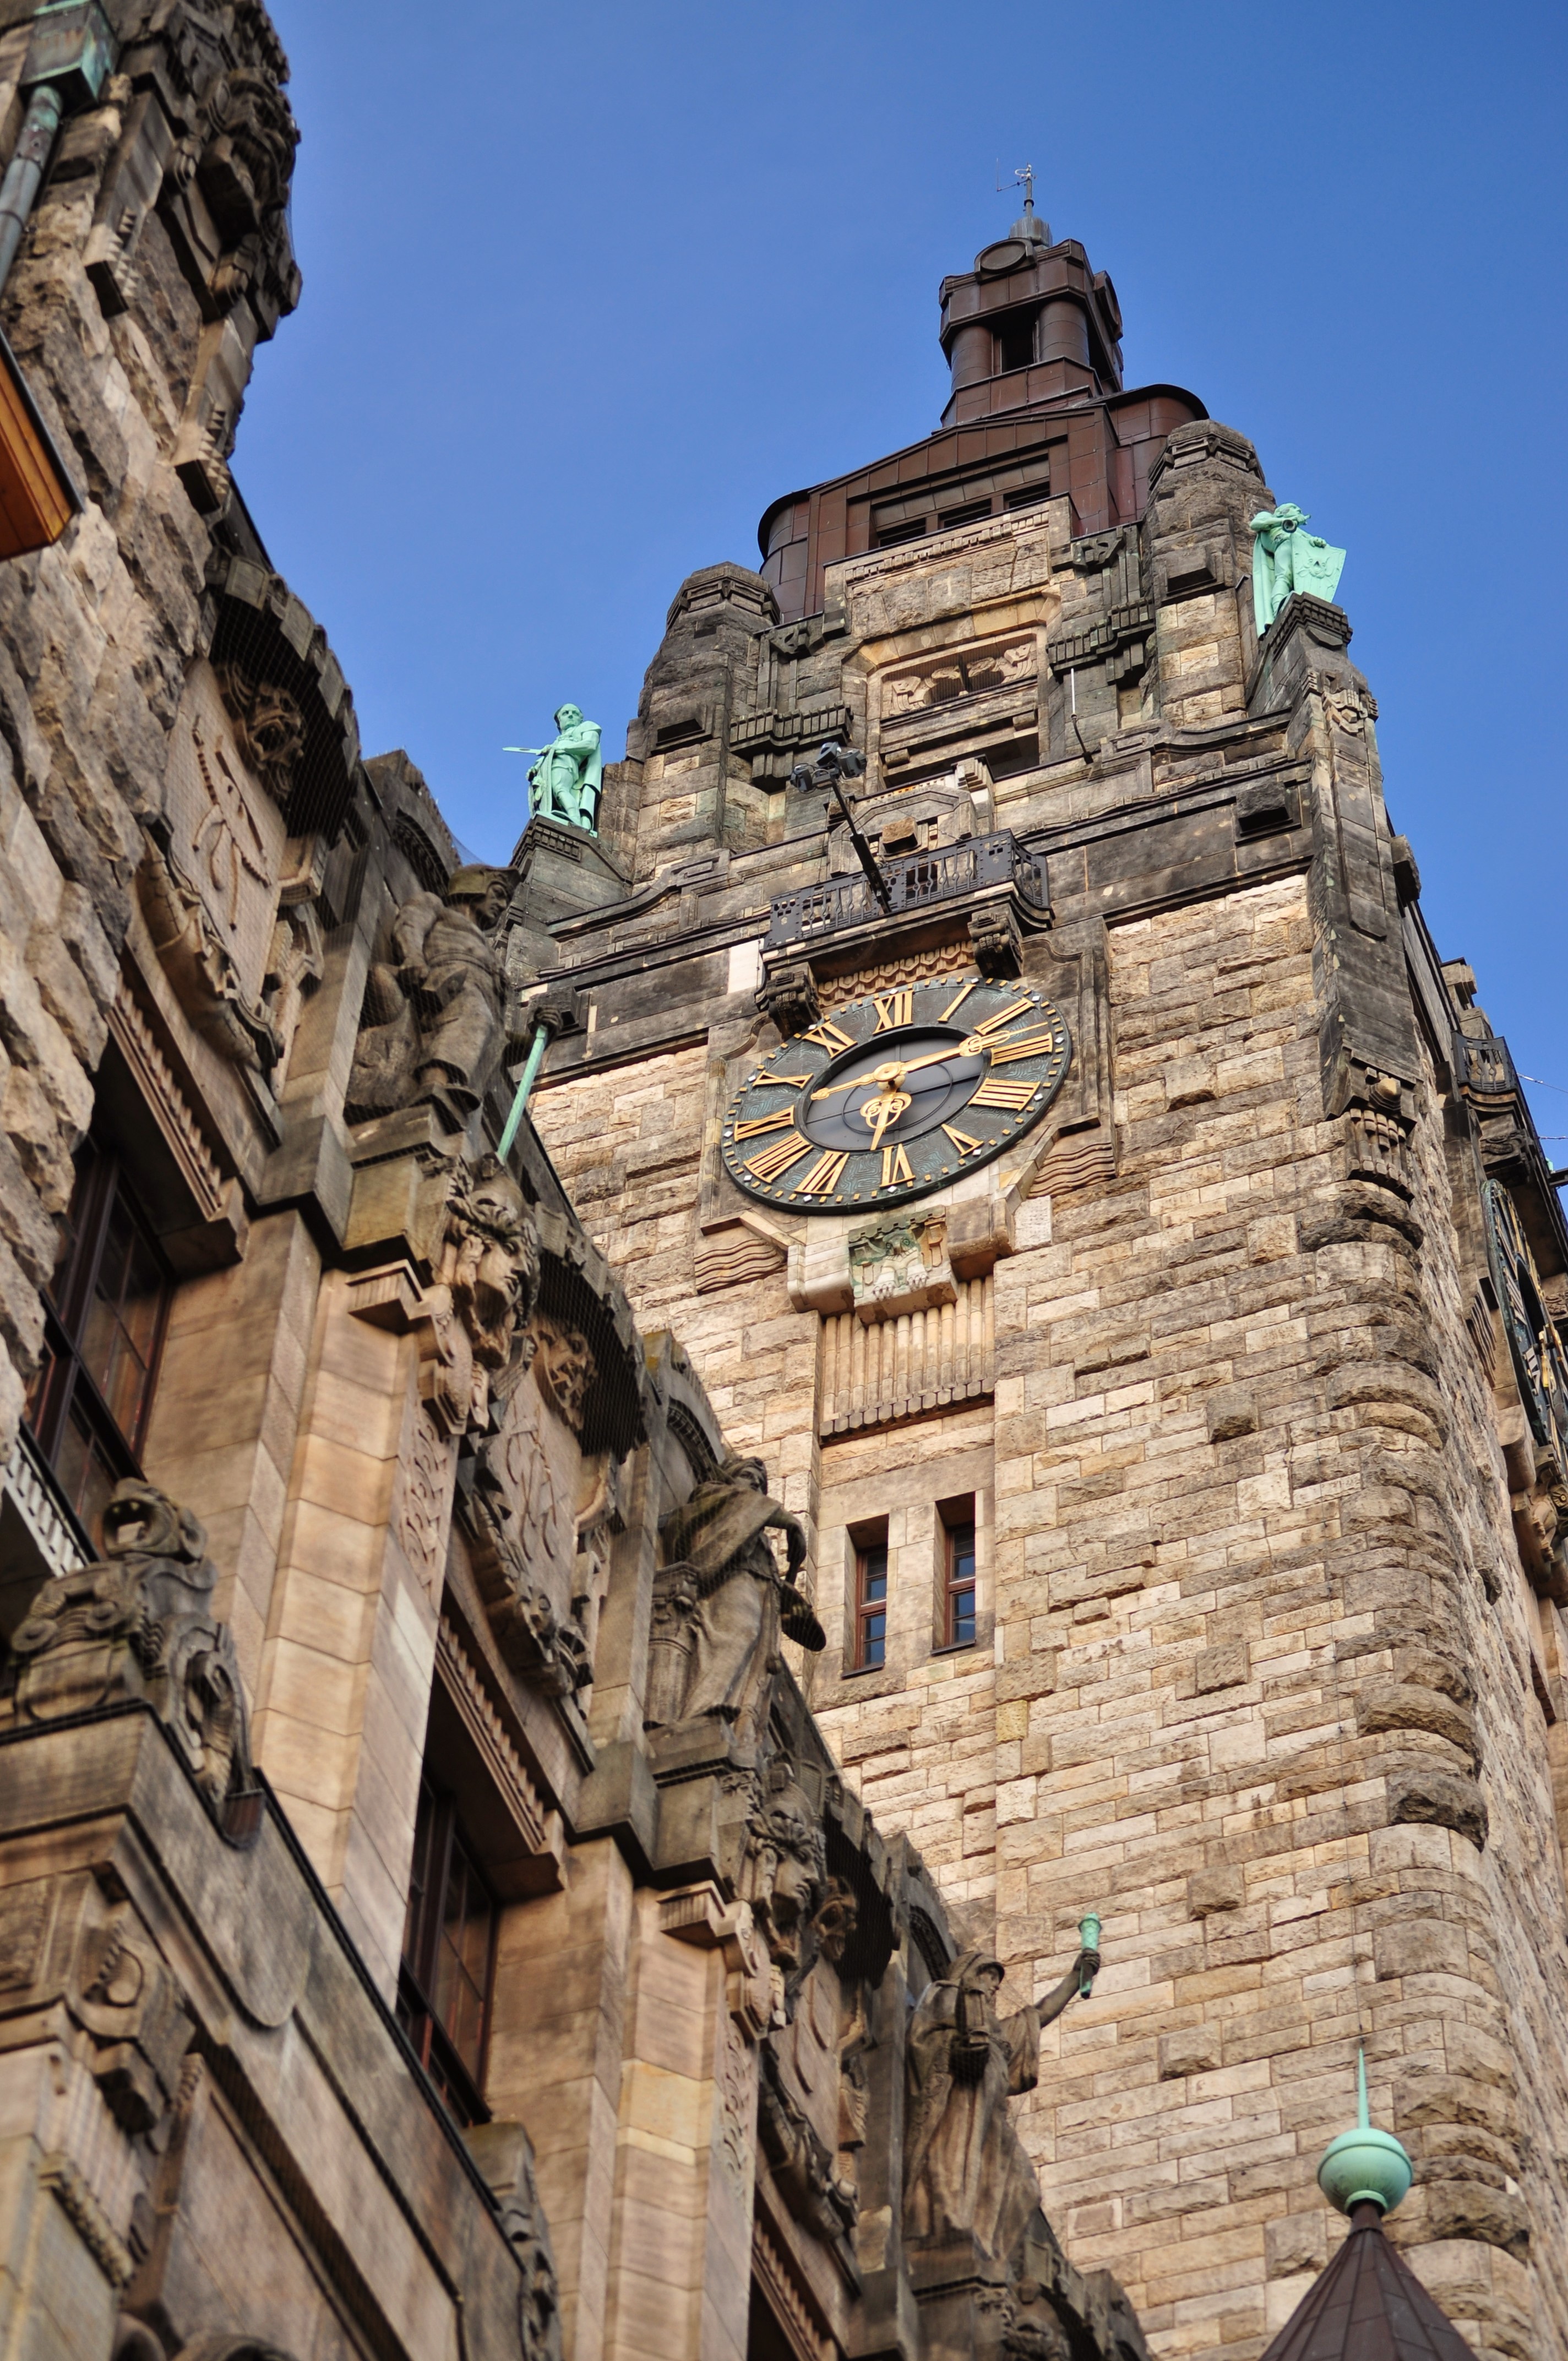
architecture, building, monument, tower, landmark, cathedral, tourism, brick, place of worship, clock tower, temple, ruins, monastery, berlin, middle ages, unesco world heritage site, the town hall, historic site, ancient history, scharlottenburg town hall